Michael Dickson (American football)

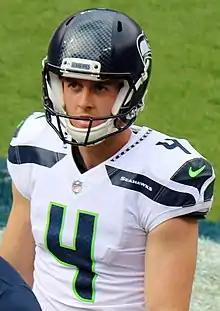
Dickson with the Seattle Seahawks in 2018

Michael Dickson (born 4 January 1996) is an Australian professional American football punter for the Seattle Seahawks of the National Football League (NFL). He played college football for the Texas Longhorns and was selected by the Seahawks in the fifth round of the 2018 NFL draft. Regarded as one of the best punters in the league, his career punt average of 47.7 yards per punt ranks as the highest in NFL history.